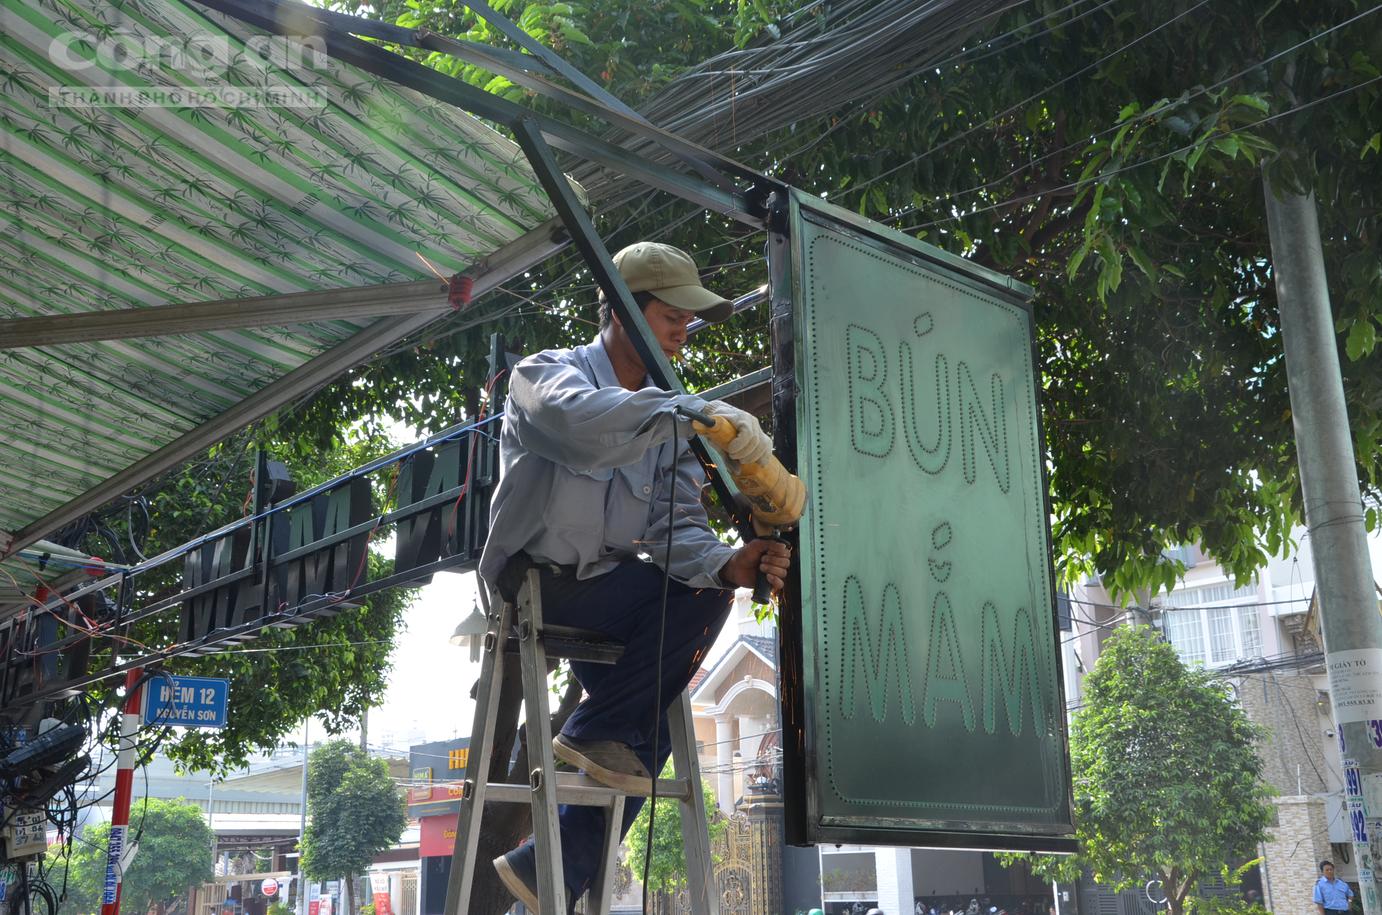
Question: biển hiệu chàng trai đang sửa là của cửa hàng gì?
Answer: bún mắm